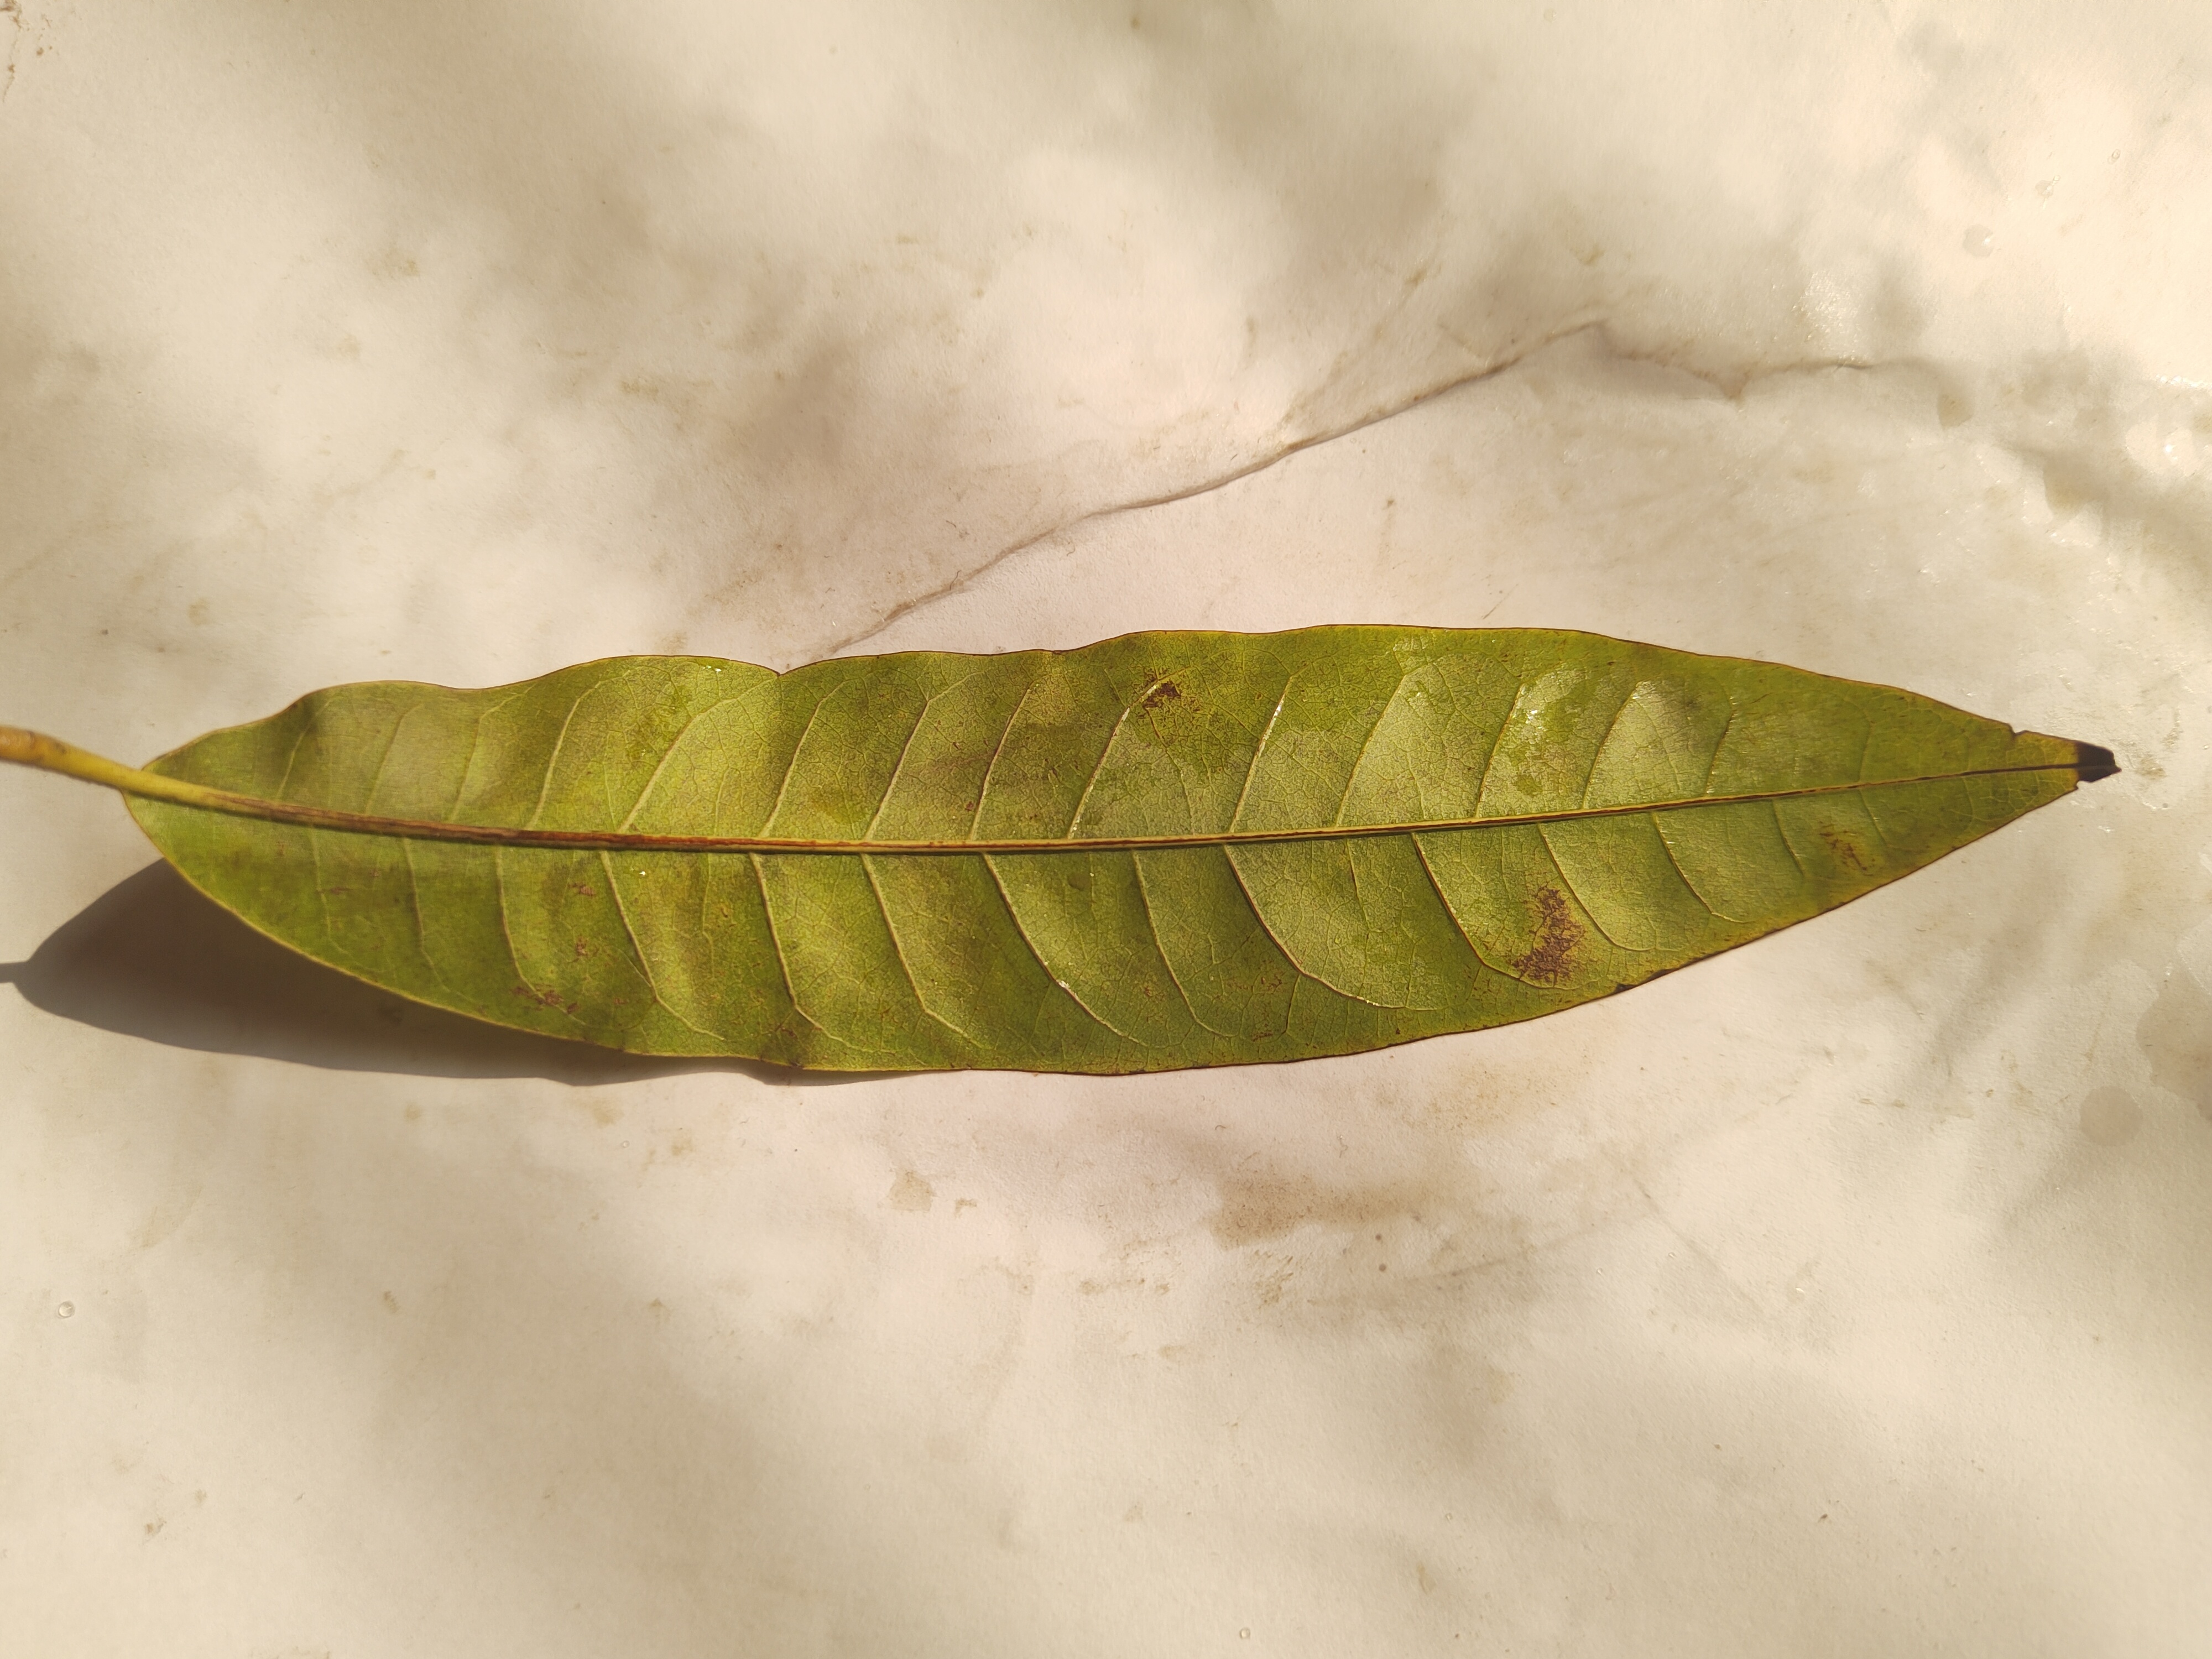
Leaf variety: Custard Apple